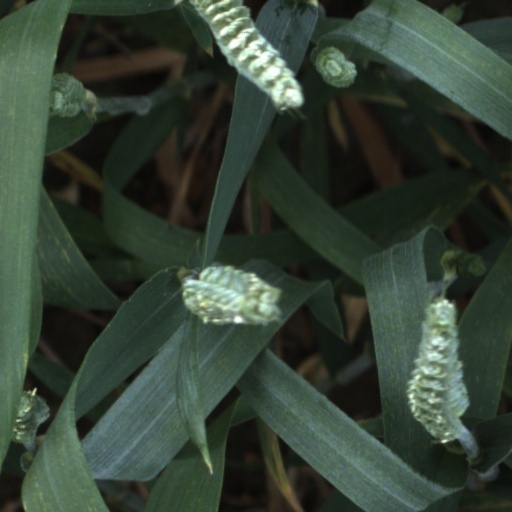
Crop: wheat